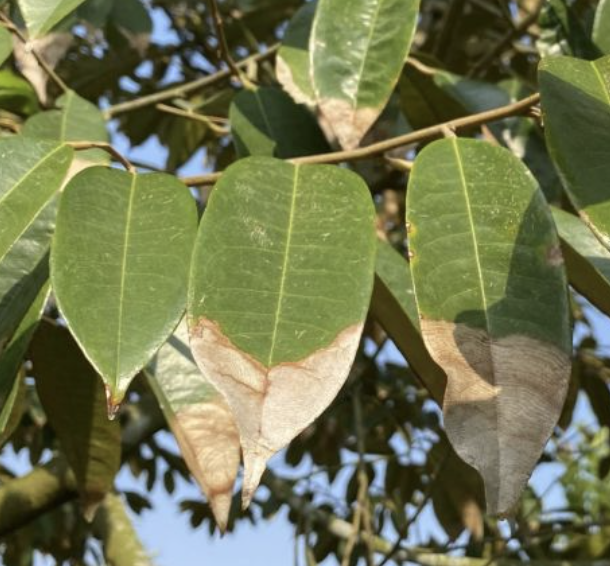
Label: anthracnose_disease